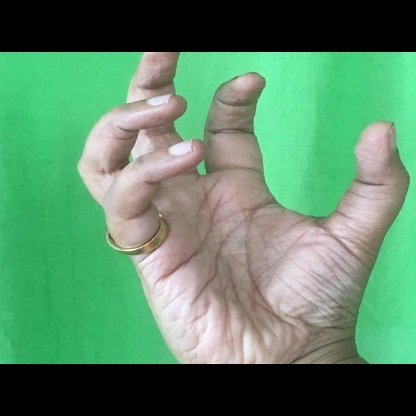
Mudra: Padmakosha